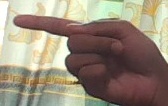
ASL sign: G